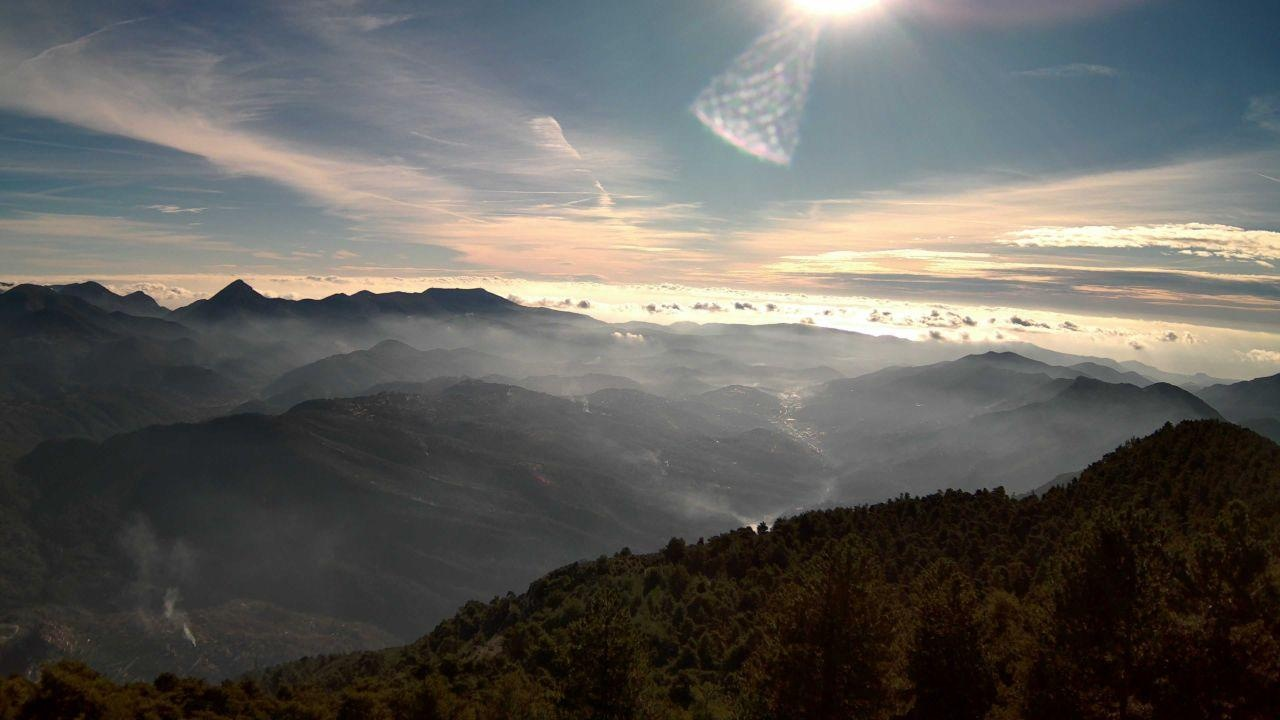
Fire: no
Smoke: yes